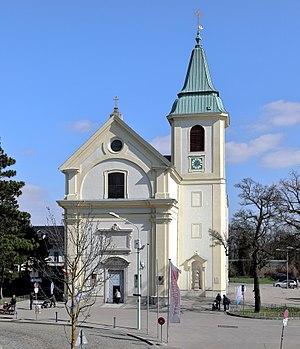
Josefsdorf est une partie du 9ᵉ arrondissement de Vienne Döbling, qui était autrefois une commune indépendante. Elle est aussi actuellement une des 89 communautés cadastrales de Vienne.